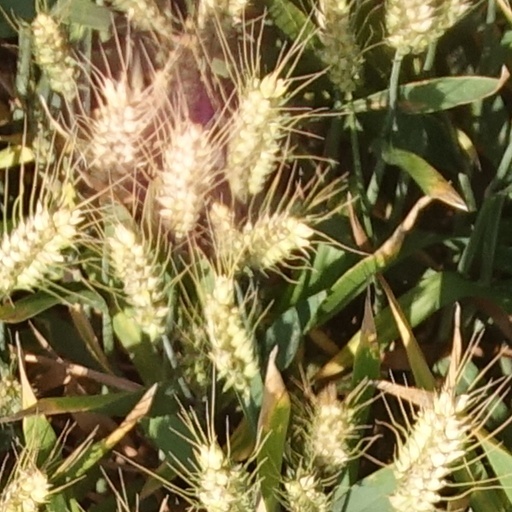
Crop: wheat